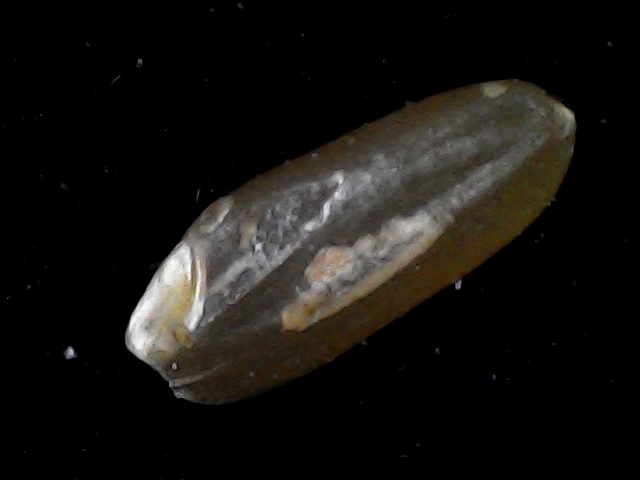
Rice variety: BD76